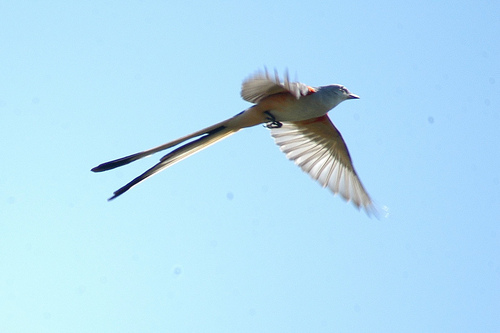
with long brown upper converts and giant white wings, the grey breasted bird flies through the air.
this bird has an interesting double sided tail, wide wings, and blue crown and white body.
this bird is white and yellow in color, with a white beak and a white eye ring.
a grey bird short beak a long tail and good wing span
this bird has a white breast and head, light colored wings, black feet and a long split tail.
a white belly bird, that has a very long tail that is split into two parts.
this bird has wings that are red and has a white belly
this bird has wings that are white and has a long tail feathera bird with a white breast and very long tail feathers.
a small bird with a long tail and pointed beak.
Species: Scissor Tailed Flycatcher